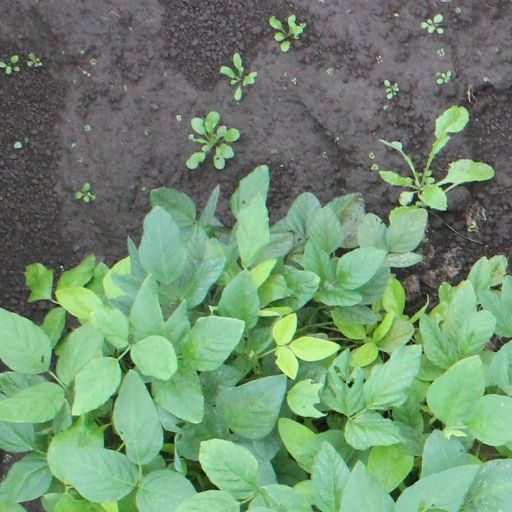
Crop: soybean